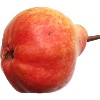
Label: Pear Red 1